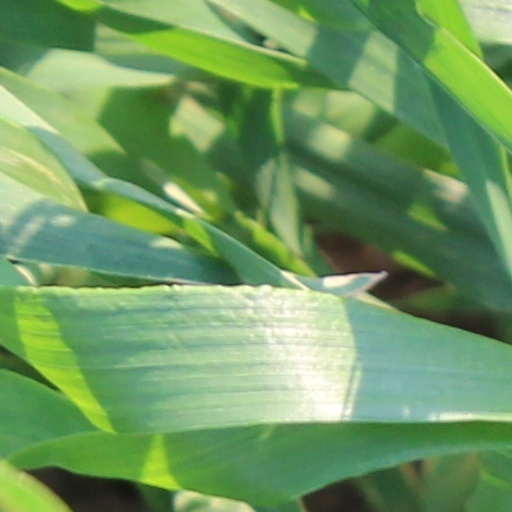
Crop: wheat